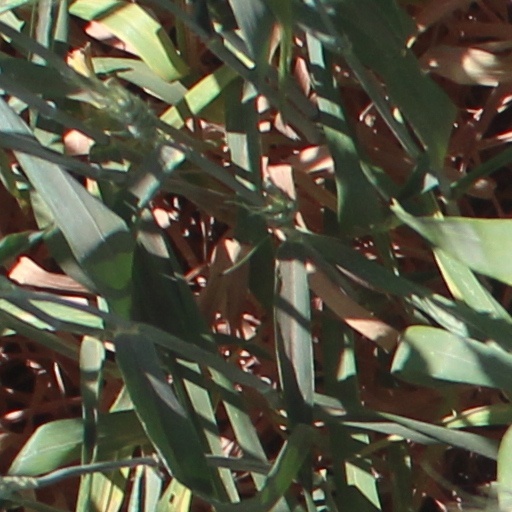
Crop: wheat